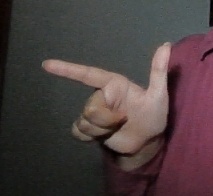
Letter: yaa